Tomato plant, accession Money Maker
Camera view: tilt-top (135 deg); turntable rotation: 0 degrees
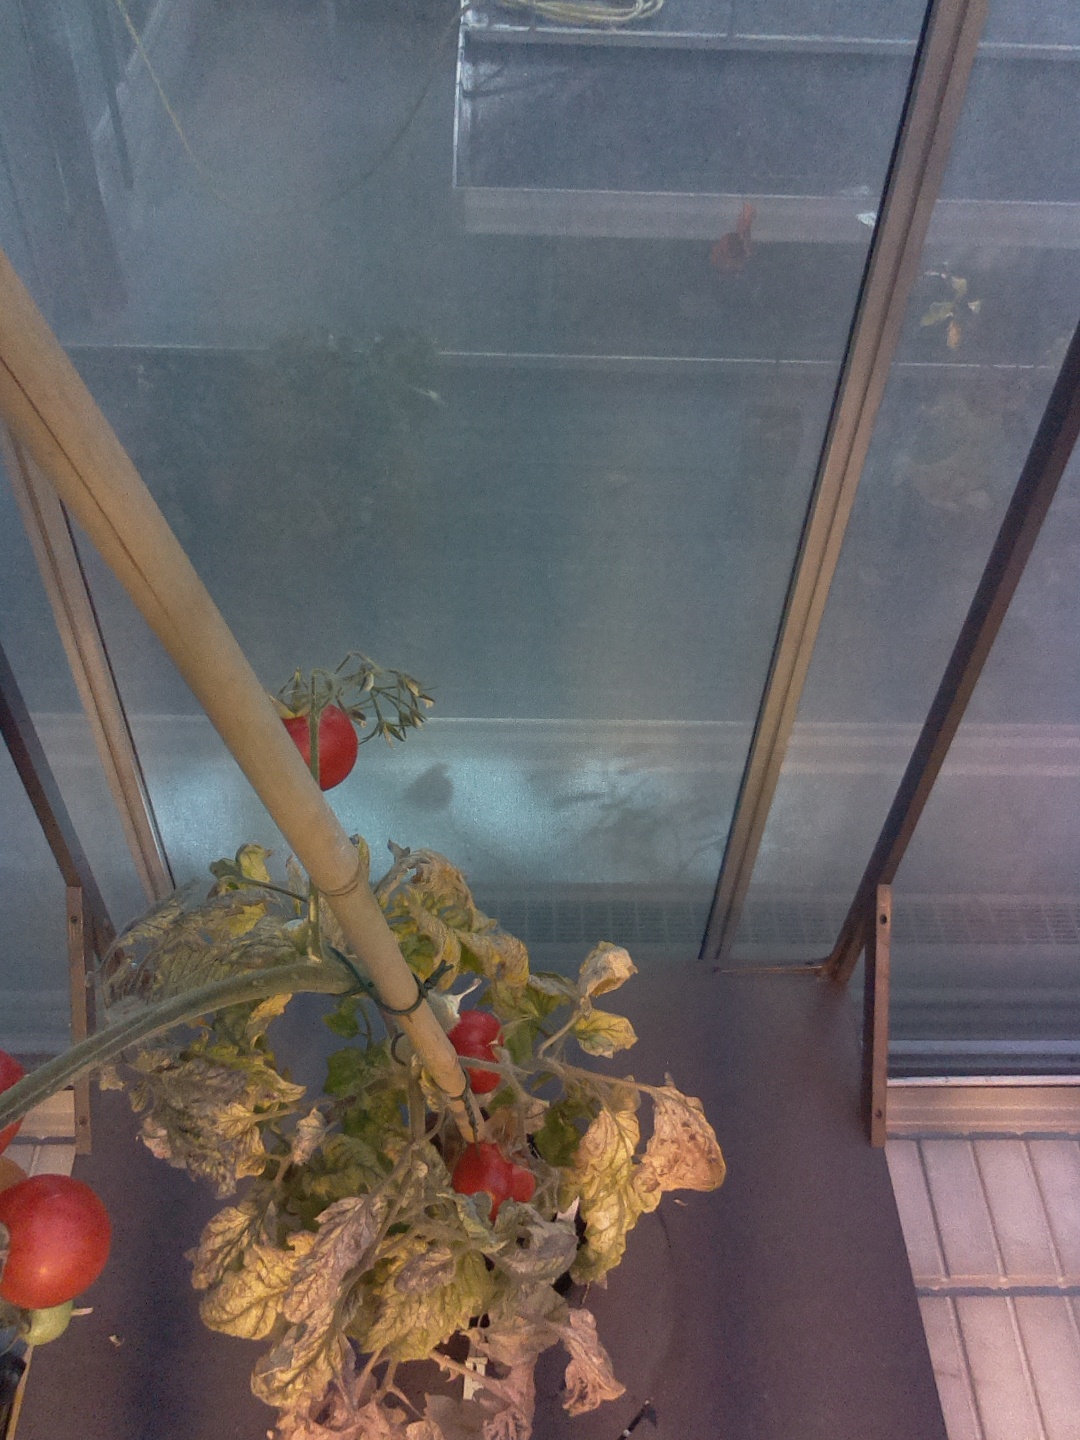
BBCH growth stage 87: 70%-80% of fruits show typical fully ripe color